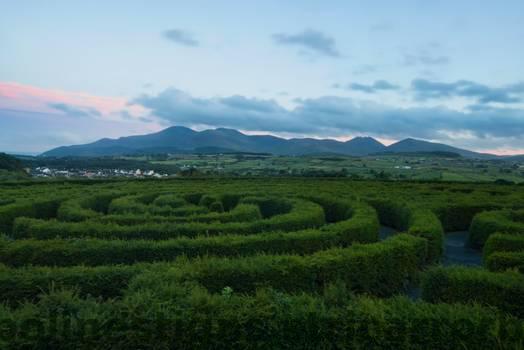
Label: Watermark